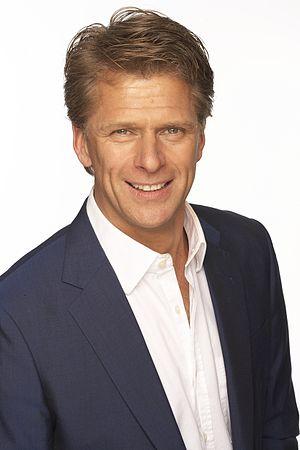
Strictly Come Dancing est une émission de télévision britannique. Dans chaque saison, chaque célébrité est associée à un professionnel de la danse et doit, chaque semaine, s'entrainer pour montrer le résultat devant le jury et le public.
Andrew Castle, né le 15 novembre 1963 à Epsom, est un joueur de tennis professionnel britannique.